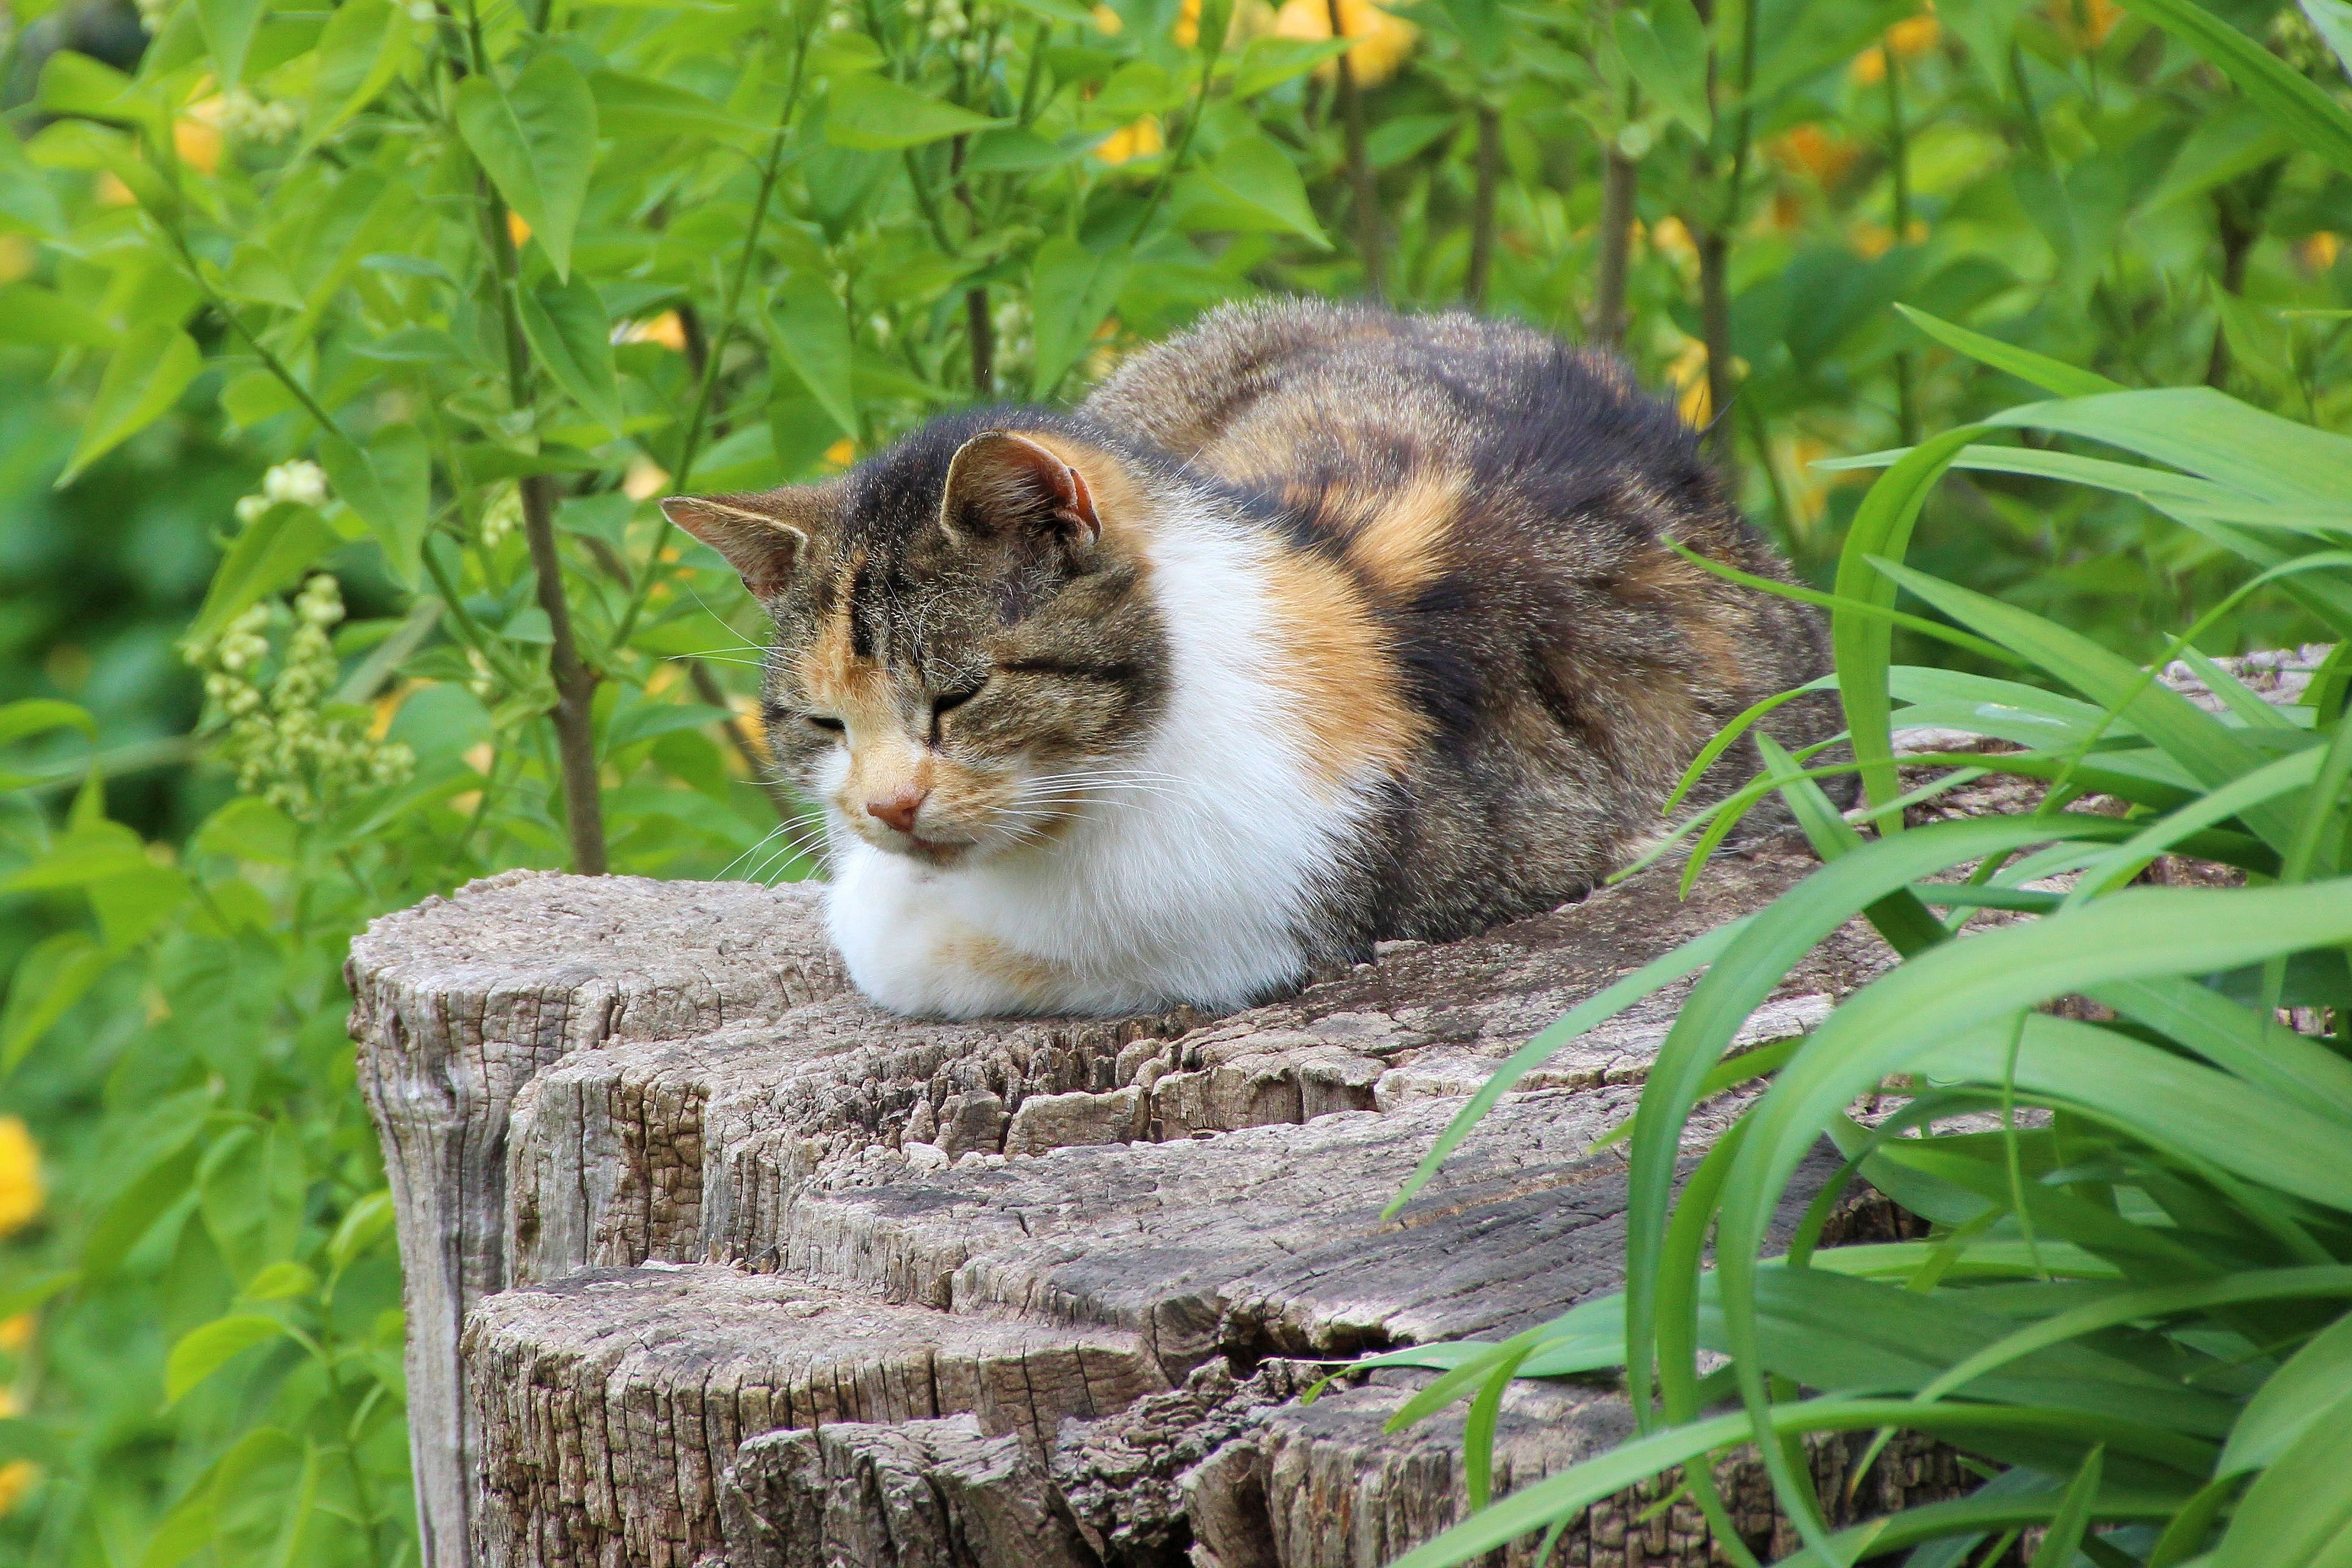
landscape, nature, grass, flower, wildlife, green, kitten, cat, mammal, fauna, whiskers, vertebrate, tree stump, norwegian forest cat, wild cat, small to medium sized cats, cat like mammal